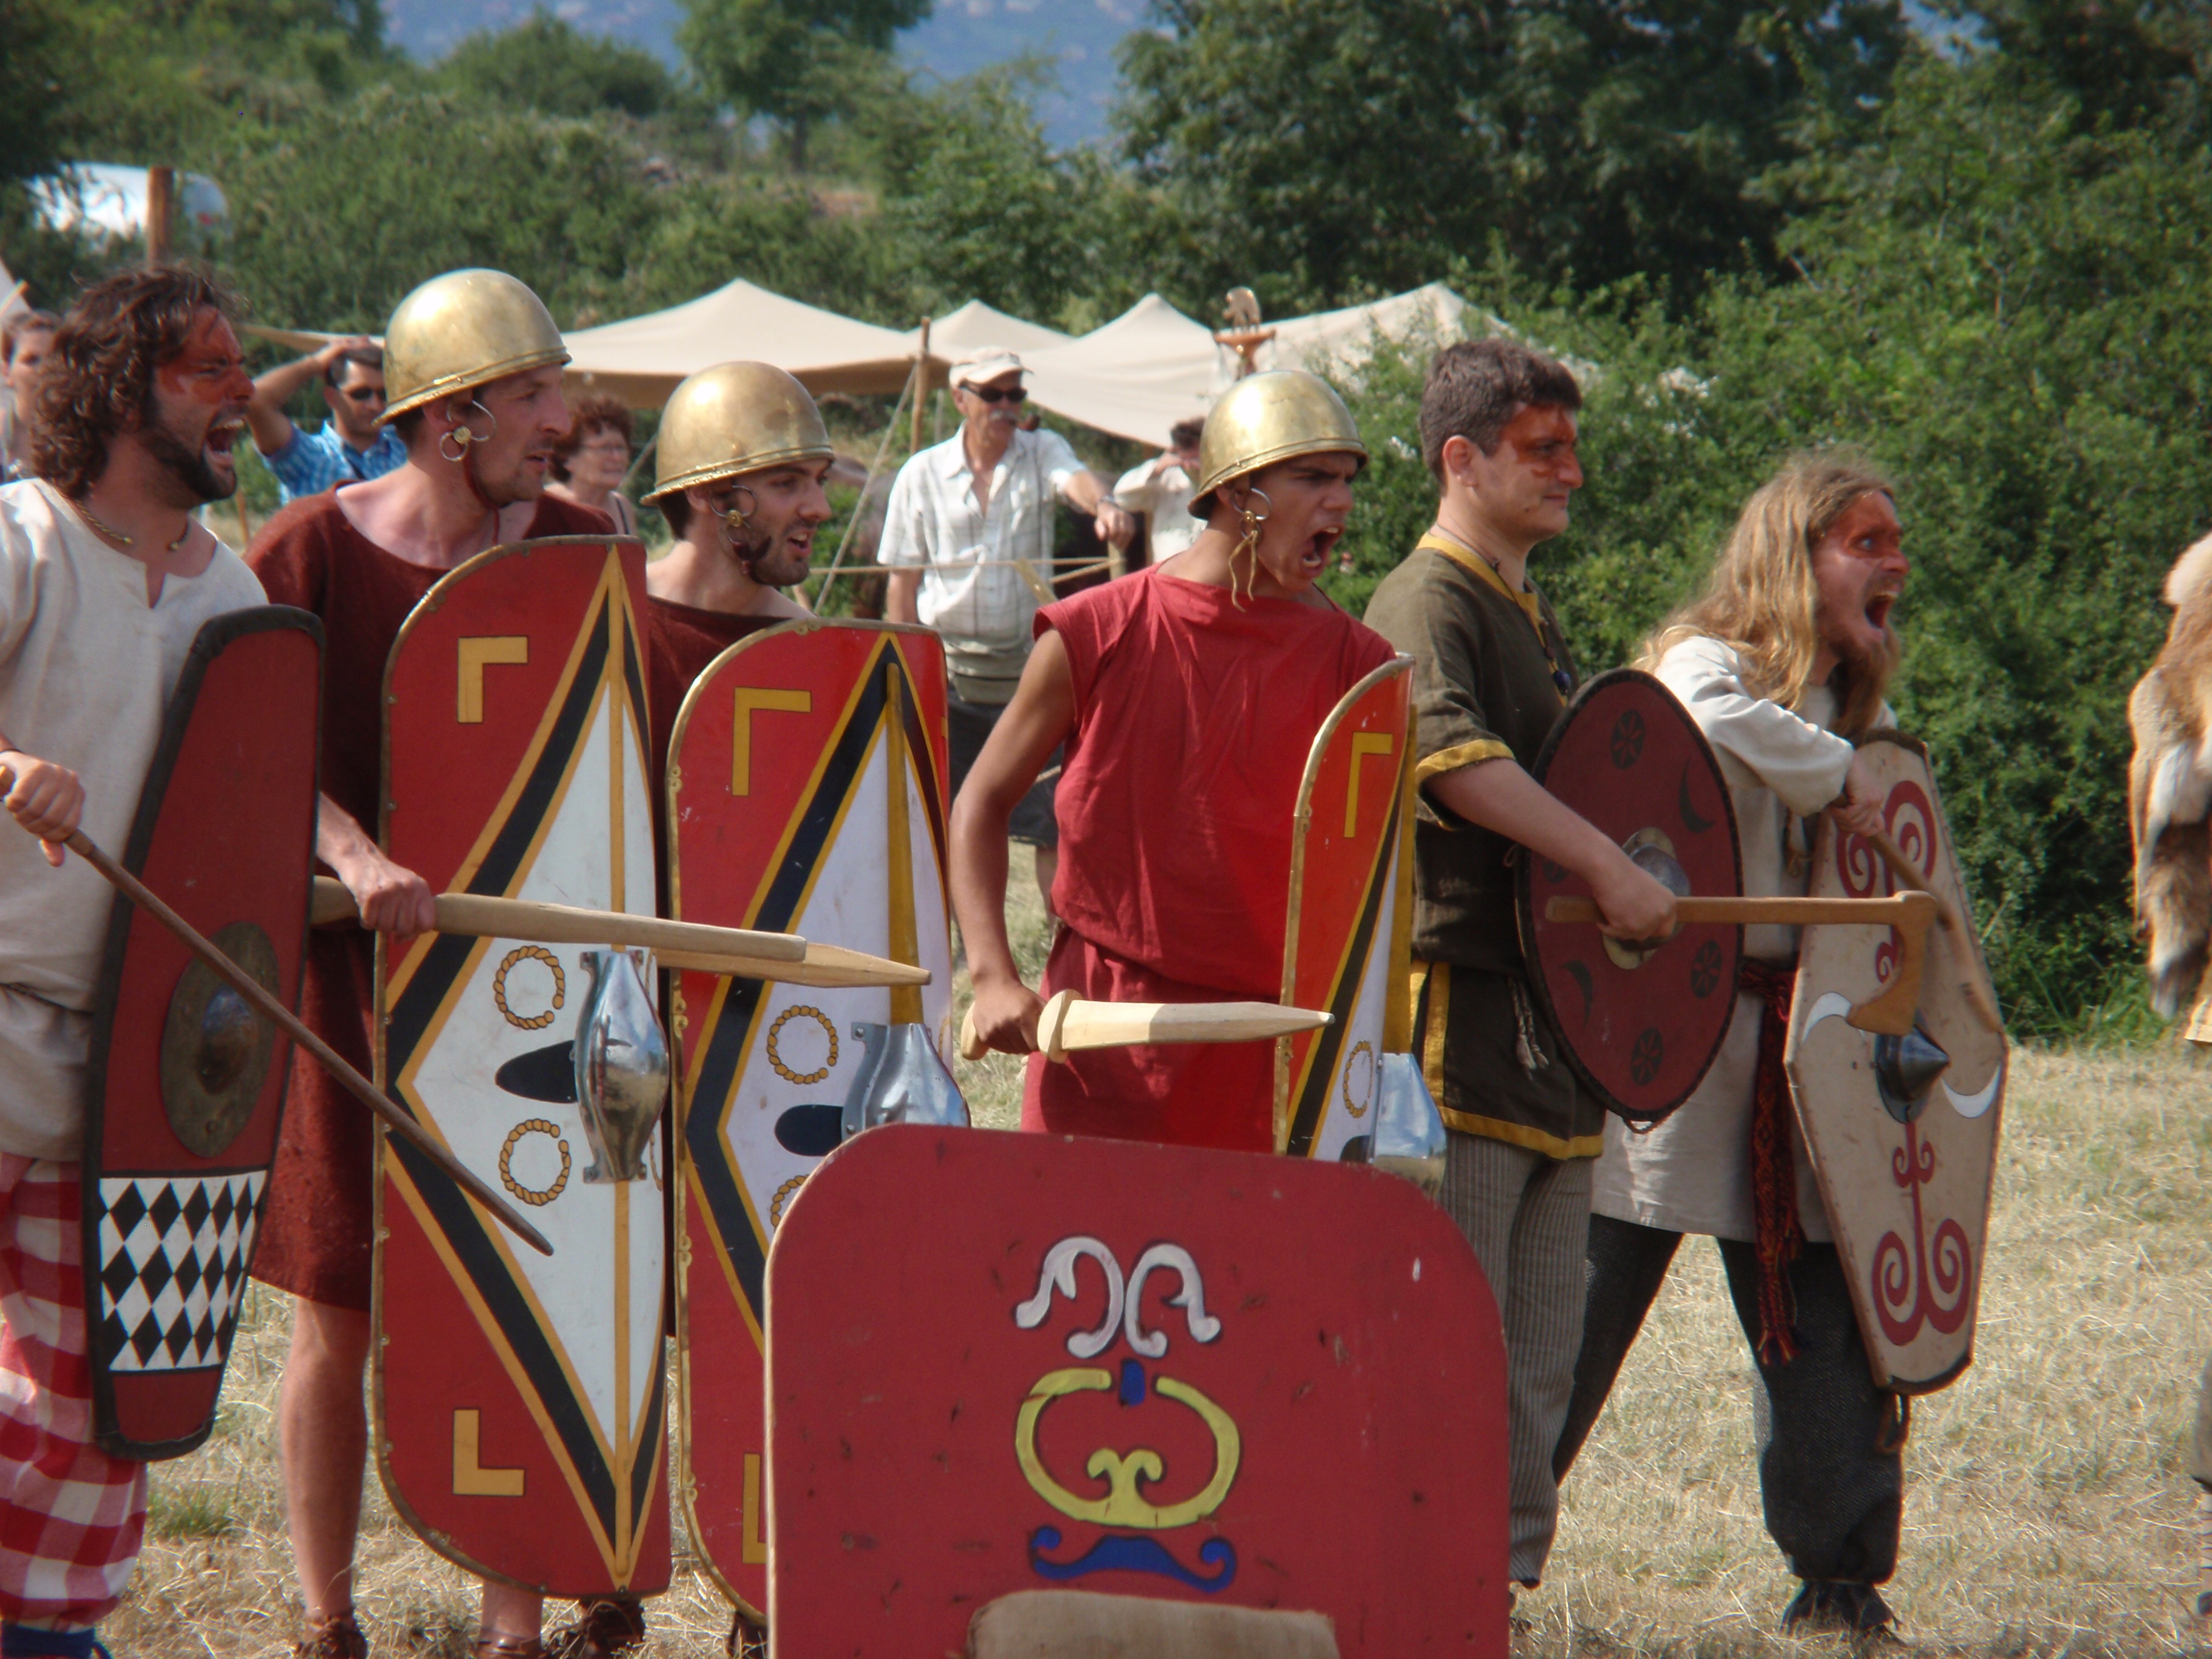
person, people, war, festival, auvergne, tradition, middle ages, gallic